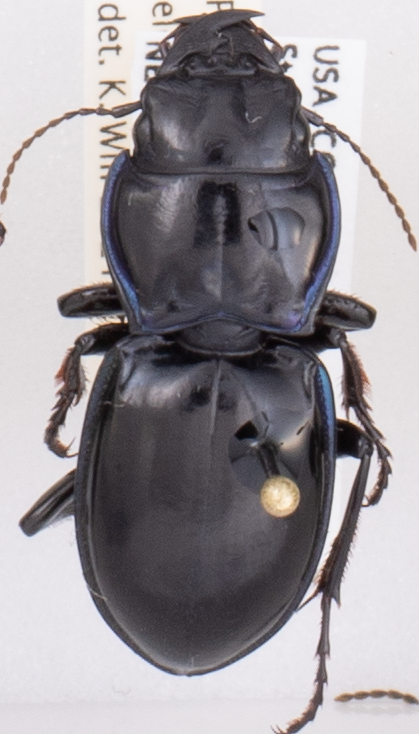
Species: Pasimachus elongatus
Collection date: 2020-08-26
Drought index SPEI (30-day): -1.852
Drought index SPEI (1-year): -1.45
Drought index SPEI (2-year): -1.01